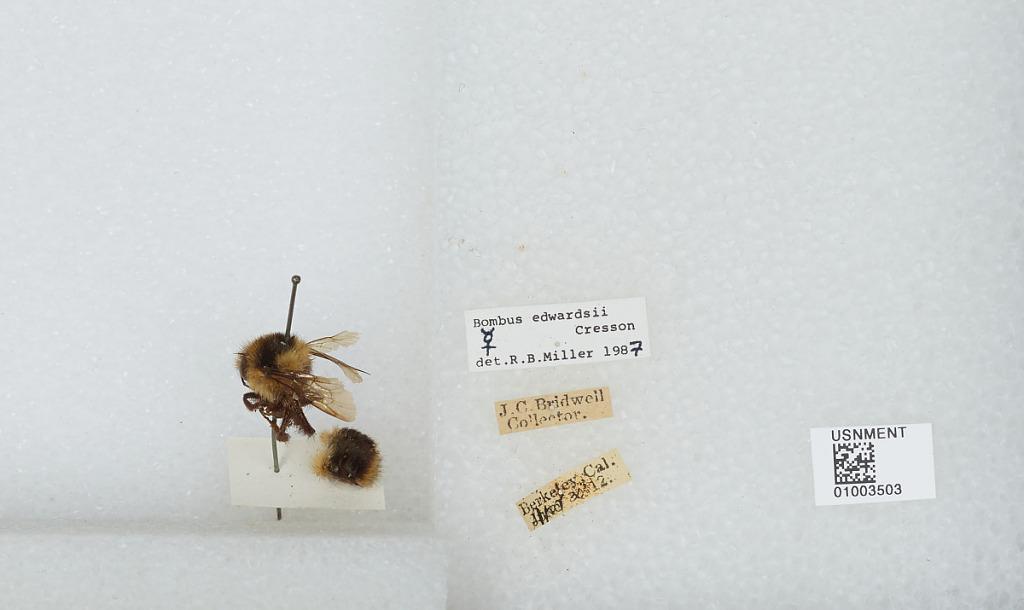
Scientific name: Bombus (Pyrobombus) melanopygus Nylander
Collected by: J. Bridwell
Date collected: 1912-4-30
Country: United States
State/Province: California
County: Alameda
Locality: Berkeley
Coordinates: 37.8717, -122.273
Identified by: Miller, R. B.